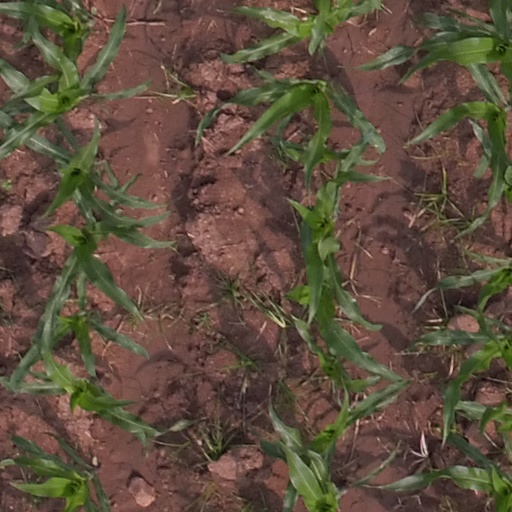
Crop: maize; corn